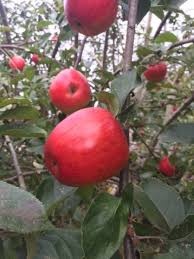
Label: apple